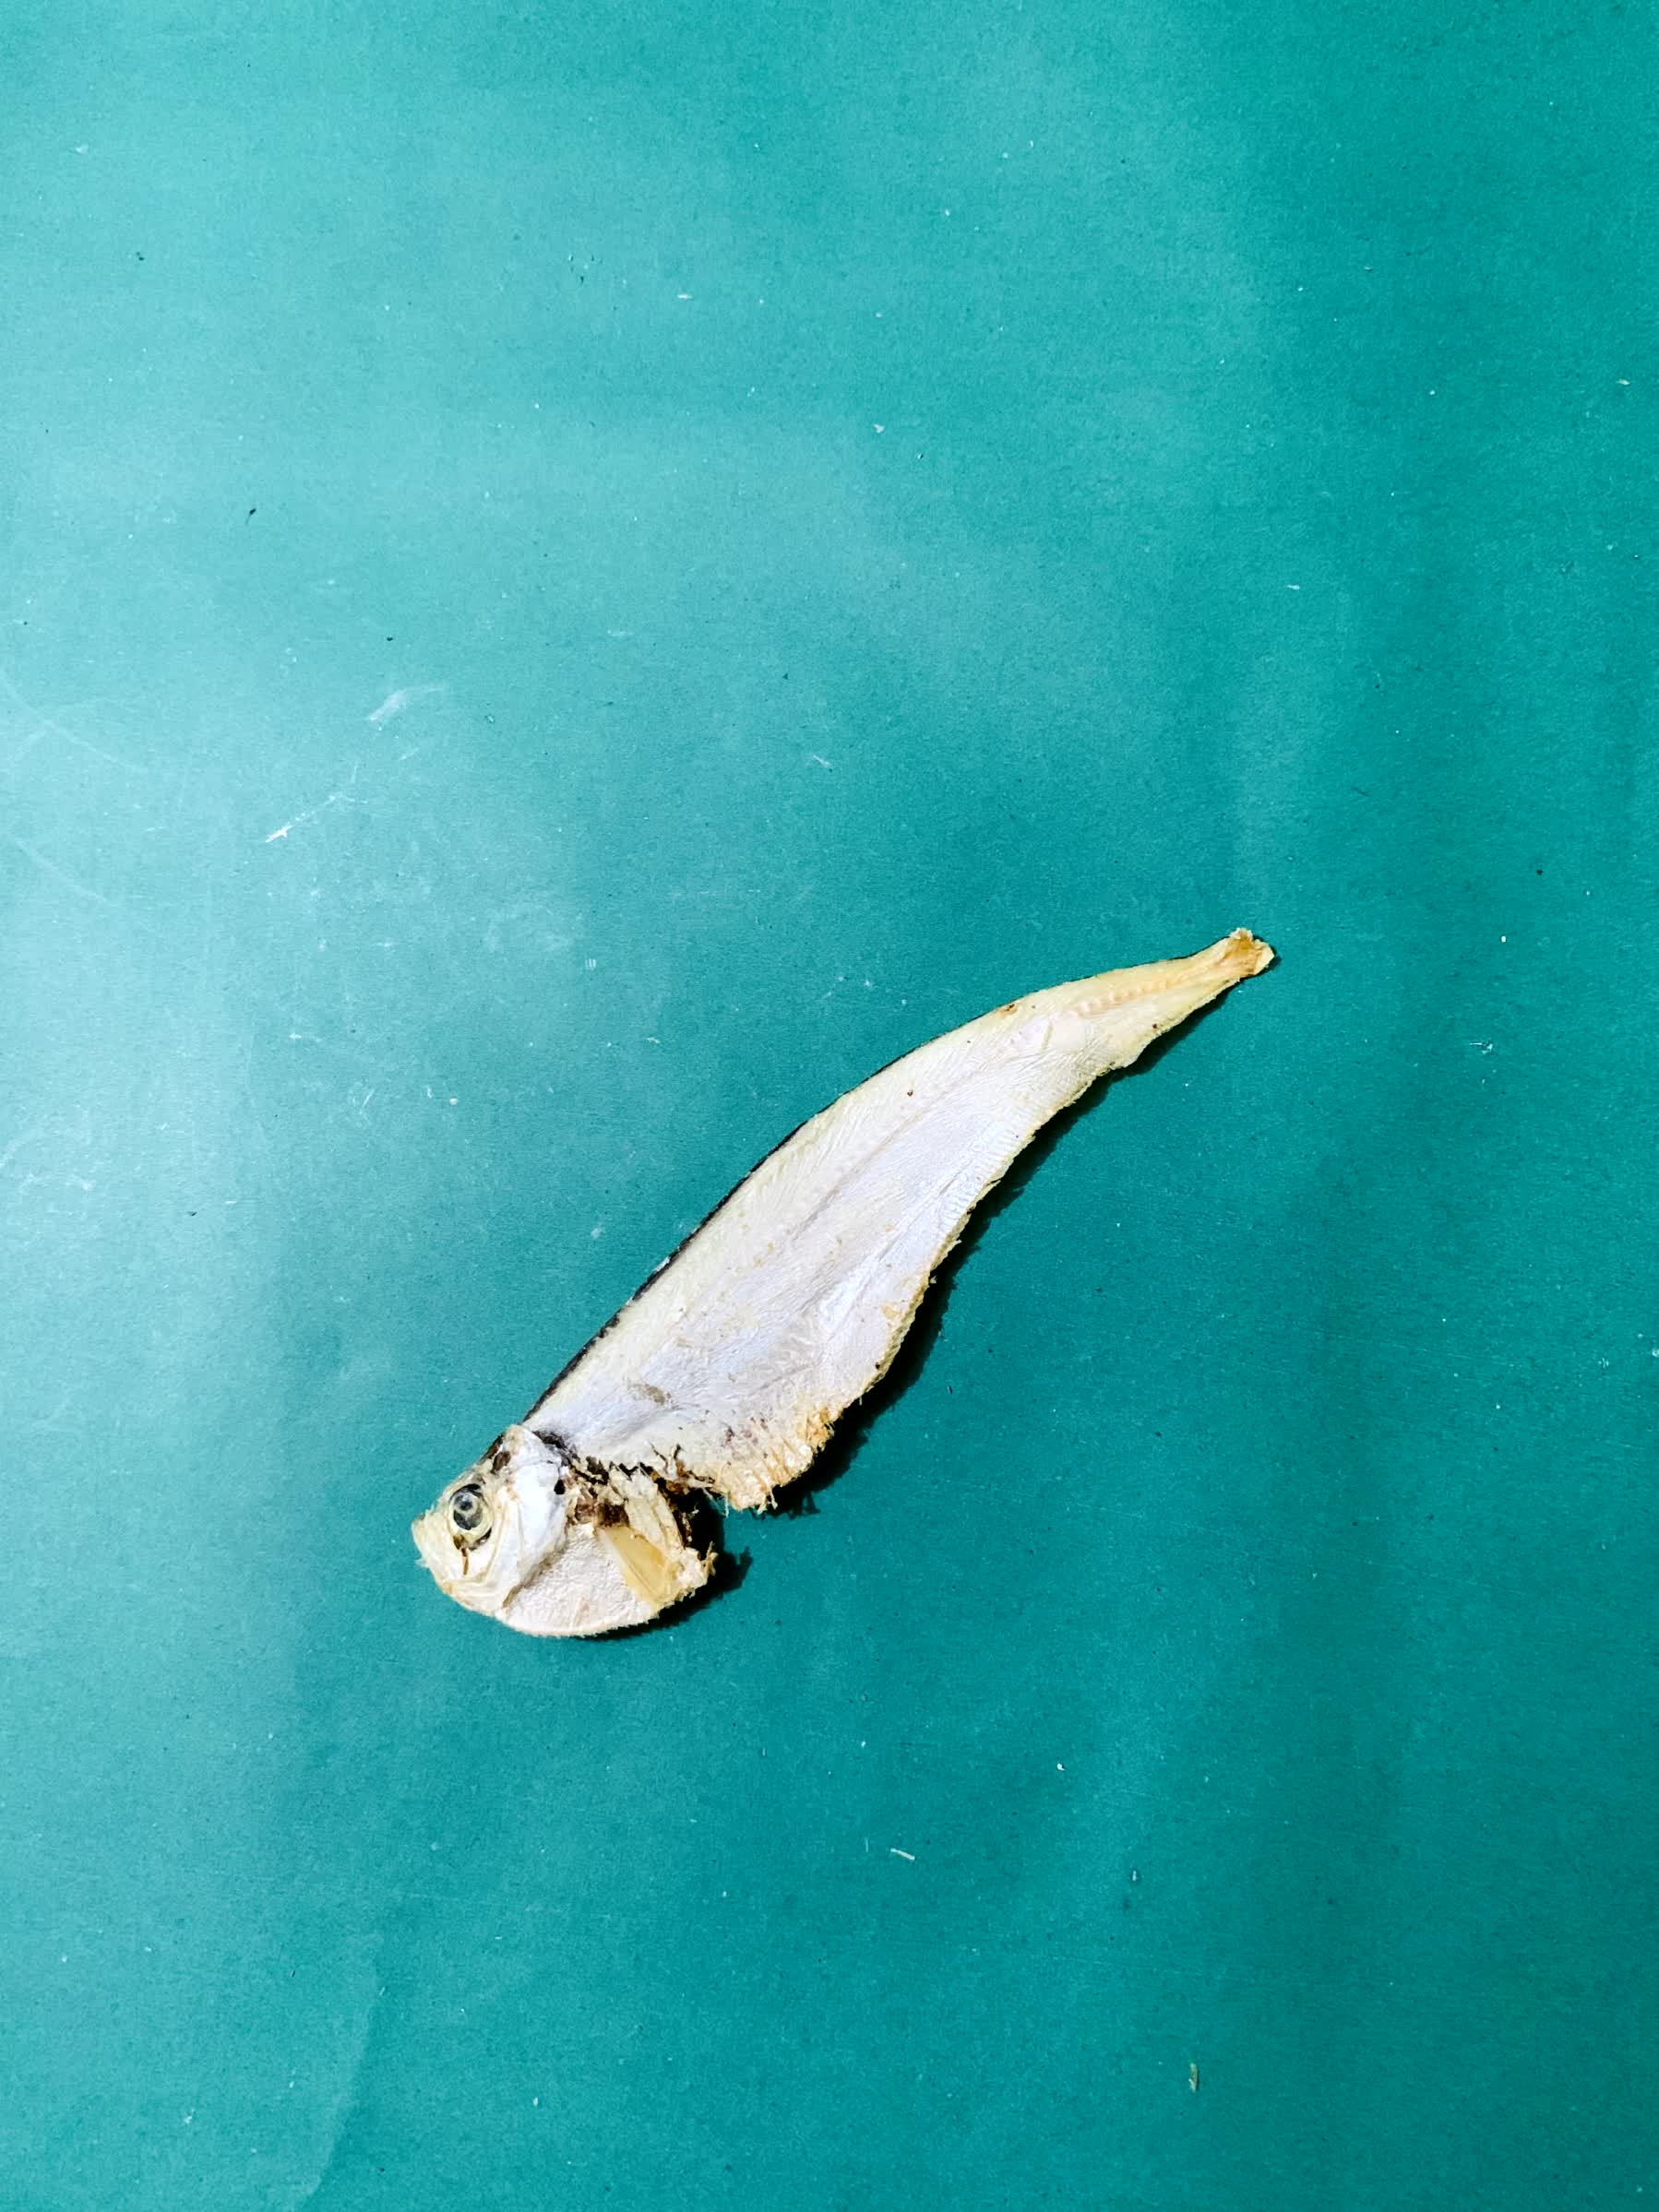
Species: Shukna Feuwa